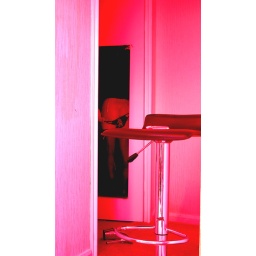
And the red light glossed over her face